Federico Kirbus

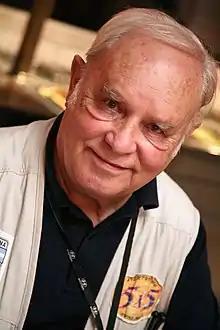
Federico Kirbus

Federico Kirbus (14 October 1931 – 12 December 2015) was an Argentine journalist, writer, and researcher.